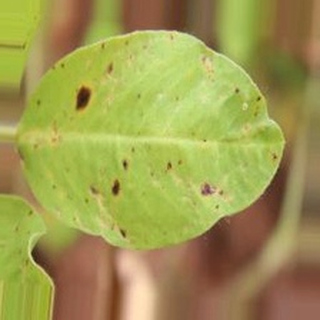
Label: groundnut_late_leaf_spot